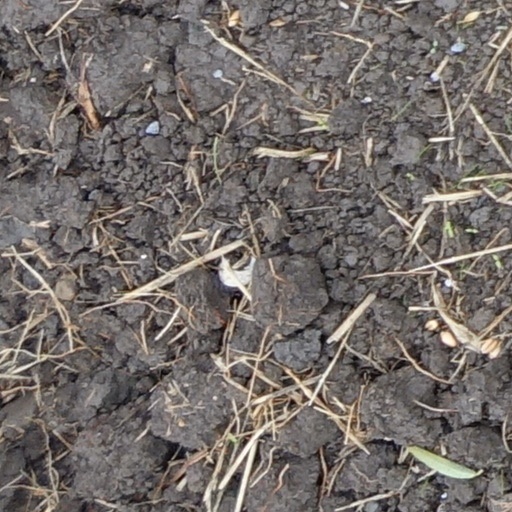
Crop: wheat